Minaki

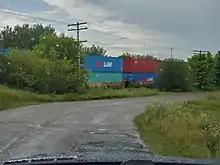
Train going through the town of Minaki

The Grand Trunk Pacific Railway, which operated the line for the National Transcontinental, built a rustic resort hotel that it called the Minaki Lodge and renamed the station Minaki, an Ojibwa word that has been variously translated as Beautiful Water or Good Land.